Mayagüez City Hall

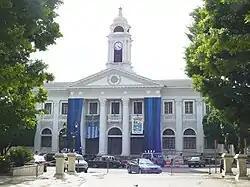

The Casa Consistorial De Mayaguez, more commonly known as the Alcaldia de Mayagüez, is the city hall for the Municipality of Mayagüez. It is located in front of the Colón Main Square facing the Nuestra Señora de la Candelaria Cathedral.